Ricardo Paredes Romero

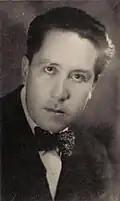
Ricardo Paredes Romero

Ricardo Paredes Romero (1898–1979), was an Ecuadorian medical doctor, writer, naturalist, social scientist, and politician.